Percy Furnivall

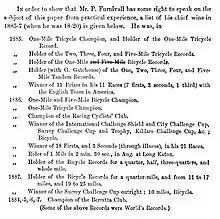
List of Percy Furnivall's race results

Furnivall was a champion amateur bicyclist, tricyclist, and tandemist in the 1880s and won 11 prizes during a tour of the United States. In 1886 he was the champion one and five-mile bicyclist, and in 1887 was the record-holder for the quarter-mile bicycle race. He wrote an early book on athletic performance, "Physical Training for High Speed Competitions", that was published in 1888.